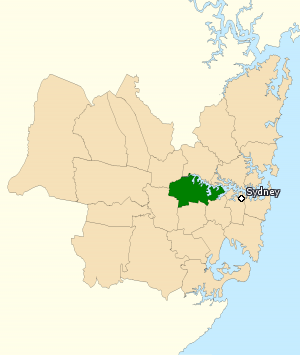
La circonscription de Reid est une circonscription électorale australienne en Nouvelle-Galles du Sud. Elle est située dans le quartier ouest de Sydney sur la rive sud du Parramatta. Elle comprend les villes de Auburn, Burwood, Drummoyne, Cabarita, Canada Bay, Chiswick, Concord, Concord West, Granville, Lidcombe, Berala, Guildford, Merrylands, Silverwater, Newington et Homebush Bay.